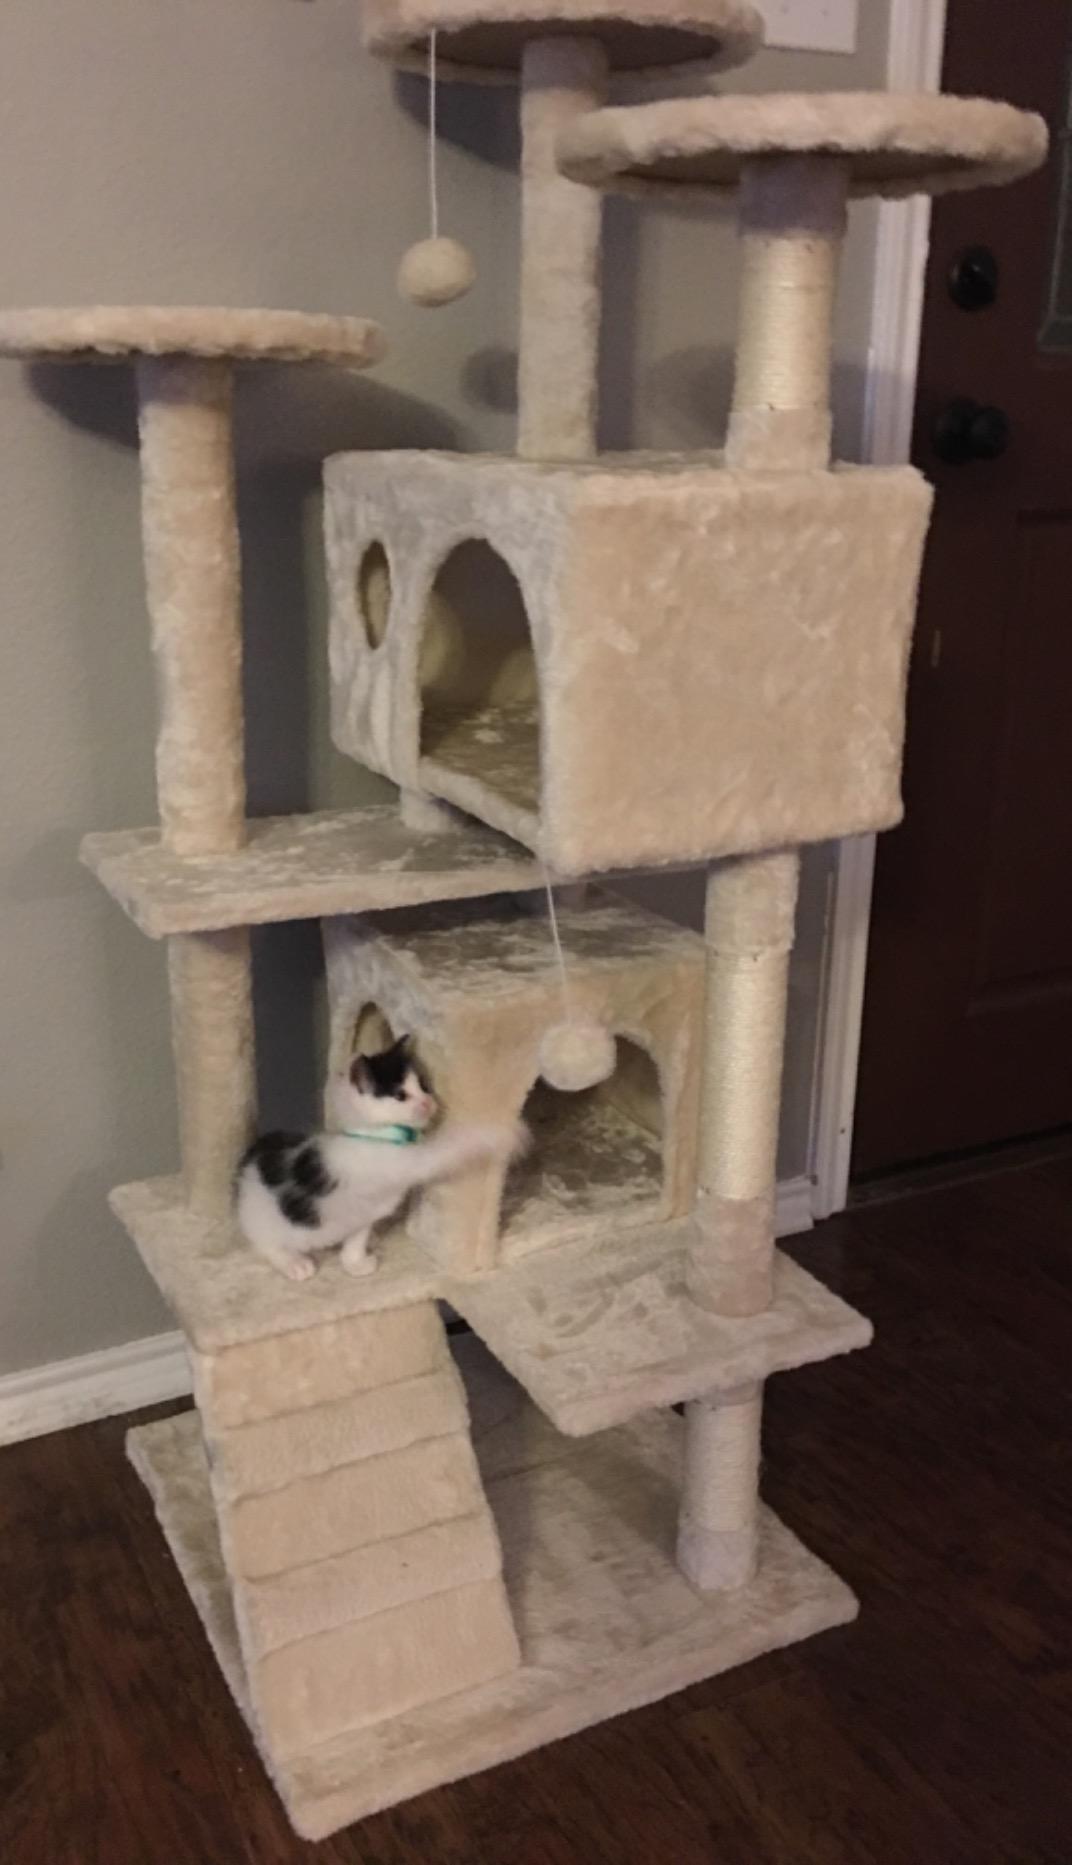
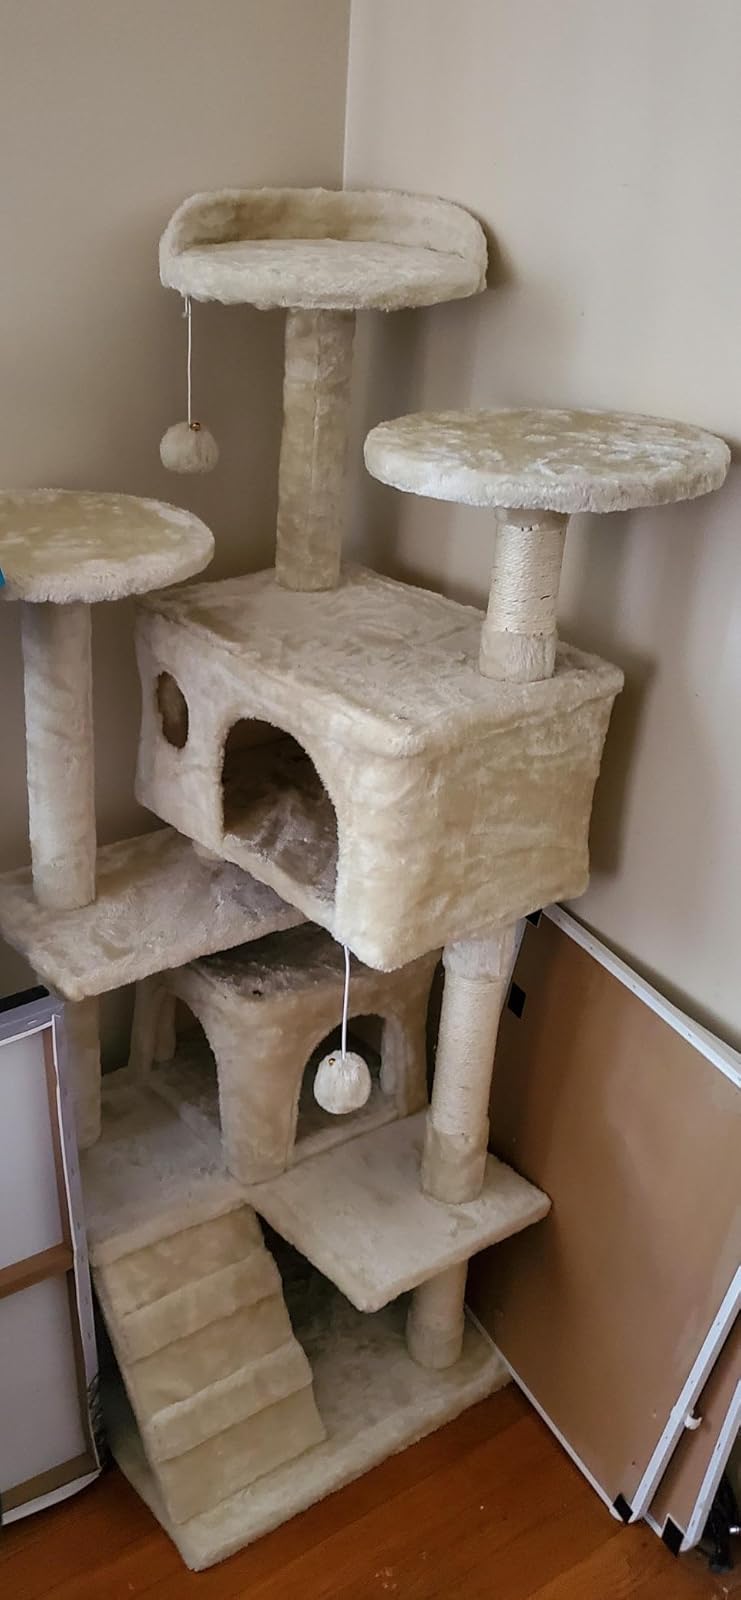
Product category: items_cat tree
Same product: yes